Aaron Peirsol

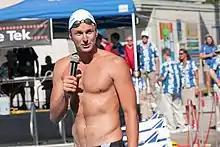
Piersol at the 2013 Santa Clara Grand Prix.

On February 2, 2011, at the age of twenty-seven, Peirsol announced that he was officially retiring from professional swimming. This ended months of speculation after Peirsol withdrew from his spots in both the 2010 FINA World Swimming Championships (25 m) in Dubai and the 2011 World Aquatics Championships in Shanghai. Peirsol said he contemplated retirement after the 2008 Summer Olympics. In 2010, he said he had no further goals and found it difficult to swim because he "ended up doing everything (he) set out to do." He added, "Things outside of the sport started to interest me." Peirsol said it was "poetic" that 2010 Pan Pacific Swimming Championships, his final competition, was held at the pool where he trained in childhood. Peirsol plans to go to graduate school at the University of Texas at Austin to study political science.